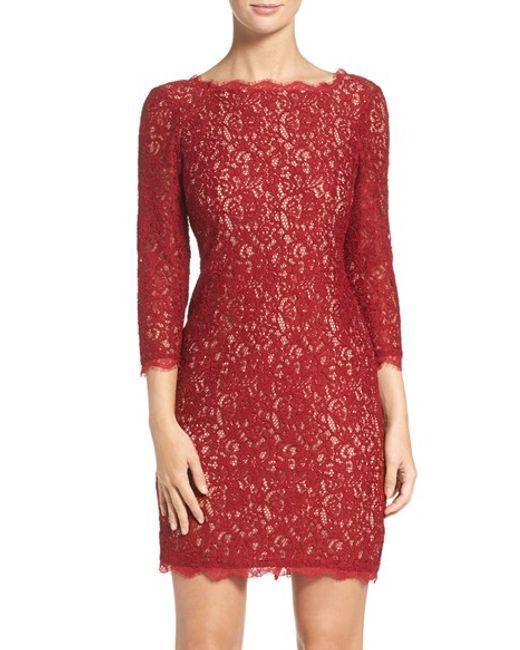
Rotes Midikleid mit Rundhalsausschnitt für Damen